St Mark's Anglican Church, Rockhampton

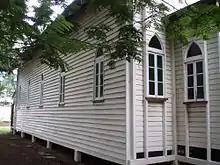
Side view, 2009

St Mark's Anglican Church is situated in Larnach Street, Allenstown, and complements the surrounding local streetscape of timber residences.